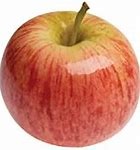
Label: apple